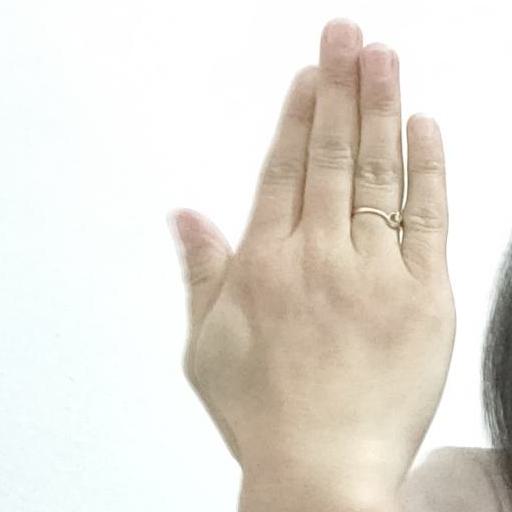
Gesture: stop_inverted